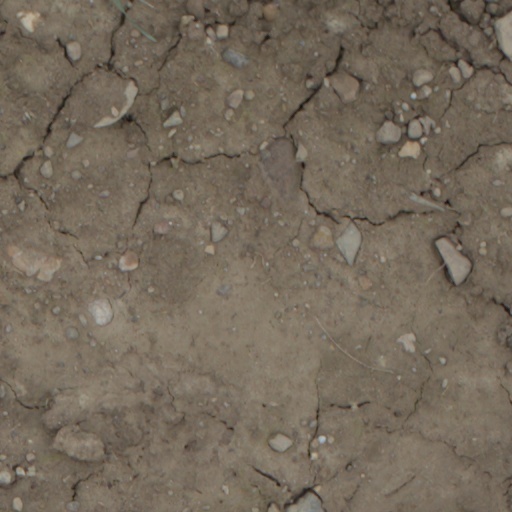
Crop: wheat